Grodków

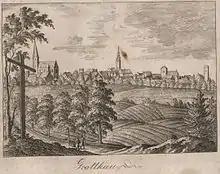
View of Grottkau, 1819

Grodków was devastated during the Hussite Wars and again in the Thirty Years' War, after which it was rebuilt under the rule of its native son Bishop Sebastian von Rostock. With the Bohemian kingdom, the town was incorporated into the Habsburg monarchy in 1526. After the First Silesian War of 1740–42, it was annexed by King Frederick the Great of Prussia, the Prussian garrison established after the Seven Years' War in 1763 was not disbanded until 1920. From 1815 onwards, under the Germanized name "Grottkau", it was part of the Silesia Province. Its population was predominantly Catholic.